Ilyushin Il-2

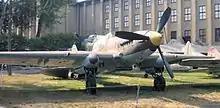
Il-2 in Museum of the Polish Army in Warsaw

The first use in action of the Il-2 was with the 4th ShAP (Ground Attack Regiment) over the Berezina River days after German invasion began. The aircraft was so new that the pilots had no training in flight characteristics or tactics, and the ground crew no training in servicing or re-arming. The training received enabled the pilots only to take-off and land; none of the pilots had fired the armament, let alone learned tactics. There were 249 Il-2s available on 22 June 1941. In the first three days, 4th ShAP had lost 10 Il-2s to enemy action, a further 19 were lost to other causes, and 20 pilots were killed.